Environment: real
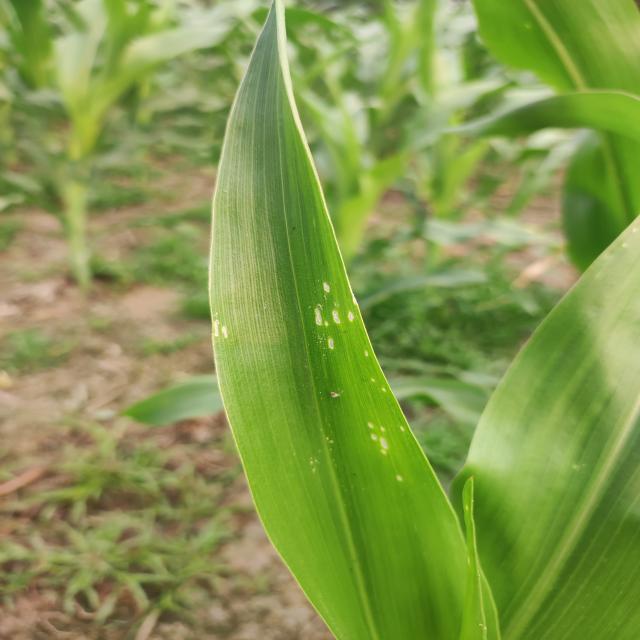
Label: fall_armyworm